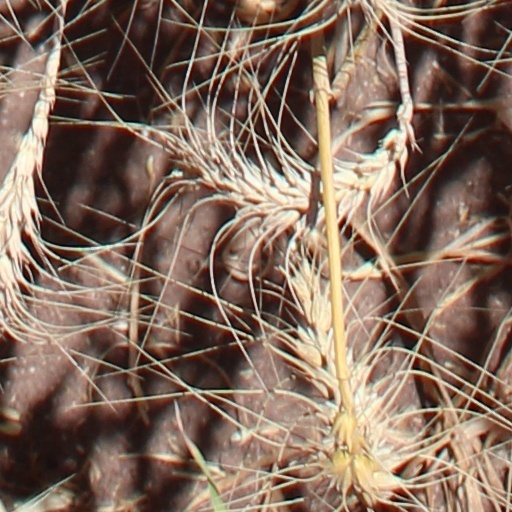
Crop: wheat